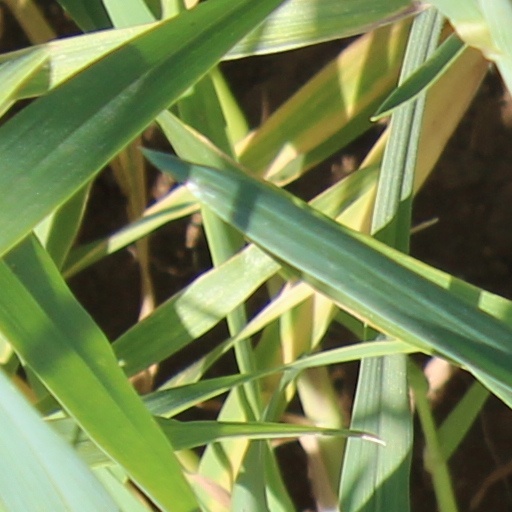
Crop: wheat